Clappia umbilicata

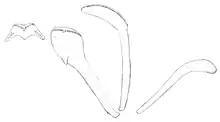
Drawing of selected radular teeth of "Clappia umbilicata": central tooth, lateral tooth, inner marginal tooth and outer marginal tooth.

The color of "Clappia umbilicata" was black. This presumably means that the whole animal including snout, nape, mantle and foot were black. The black color of the mantle was verified by Thompson (1984).